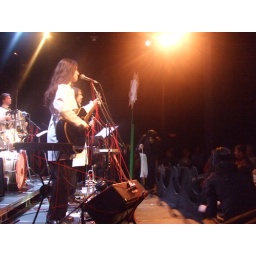
244 - boats and flowers in the ocean